National symbols of Turkey

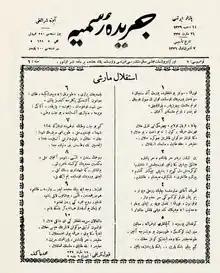
The text of the Turkish national anthem on the first page of the issue of "Cerîde-i Resmiye", dated March 21, 1921

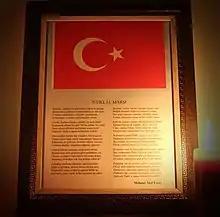
The writing of the entire anthem in modern Turkish

The Turkish national anthem was written by the poet Mehmet Âkif Ersoy during the Turkish War of Independence in Anatolia.